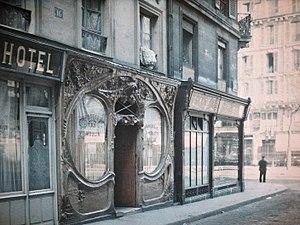
La brasserie du Moulin, 16 rue Blondel, Paris IIe arr. en 1920. Dans ces années, c'était une maison close.